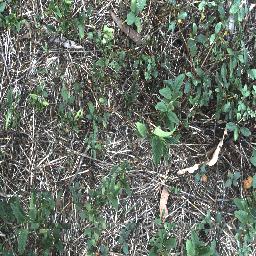
Label: negative